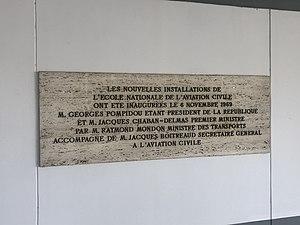
Plaque commémorative de l'inauguration du campus de l'Ecole nationale de l'aviation civile (ENAC) à Toulouse en 1969
L’École nationale de l'aviation civile ou ENAC est l'une des 205 écoles d'ingénieurs françaises accréditées au 1ᵉʳ septembre 2019 à délivrer un diplôme d'ingénieur.